A Date with Luyu

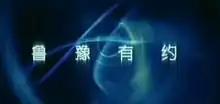

A Date With Luyu (also spelled A Date With Lu Yu) is a popular Chinese television talk show that airs on Phoenix Television. Because the show emulates the success and format of "The Oprah Winfrey Show", its host and creator, Chen Luyu, has been called "China's Oprah". The show includes a studio audience of about 300. The show covers a wide range of issues: interviewees range from artists and musicians such as Li Yundi, business leaders such as Robin Li, diplomatic figures such as US ambassador to China Gary Locke, academics such as Prof Michael Dobson and sports figures such as Shane Battier. She is also willing to address controversial subjects.